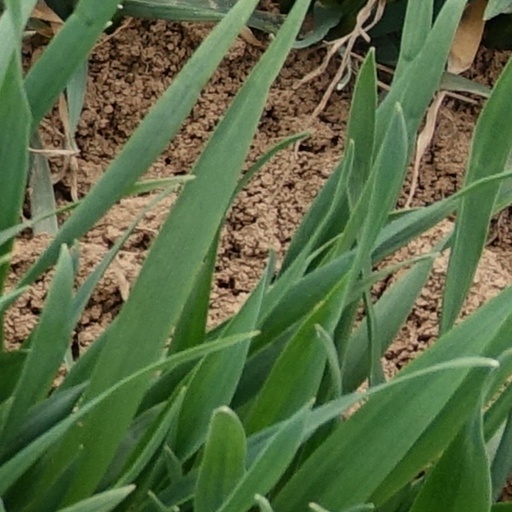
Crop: wheat